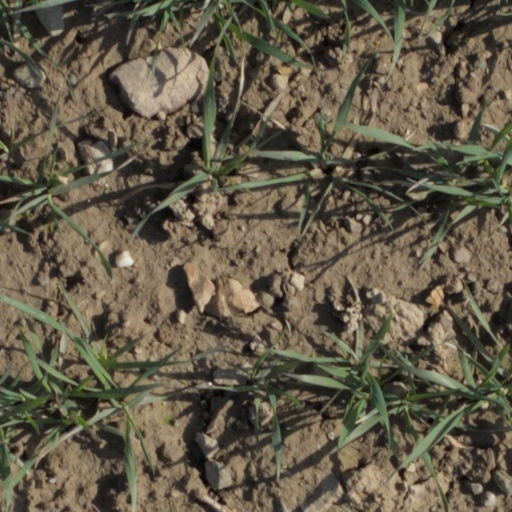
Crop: wheat